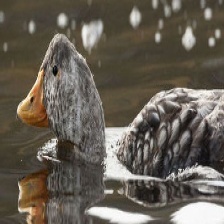
Species: STEAMER DUCK
Scientific name: TACHYERES
ImageNet parent category: drake